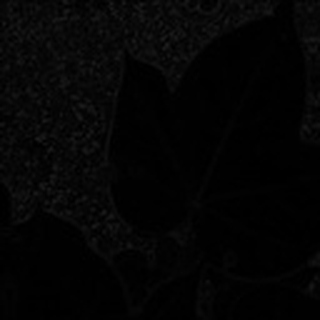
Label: healthy_cotton